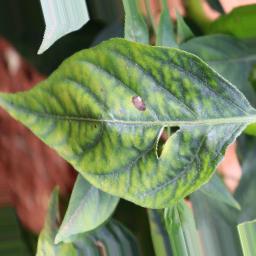
Label: cercospora